University of Computer Studies (Maubin)

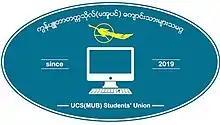
Logo of UCSMUB Students' Union

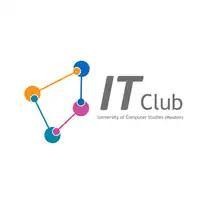
Logo of IT Club UCSMUB

During the 2017–2018 academic year, IT Club was founded with the support of professors and teachers, and it was recognized by the rector of the university. And it is known as IT Club UCSMUB.